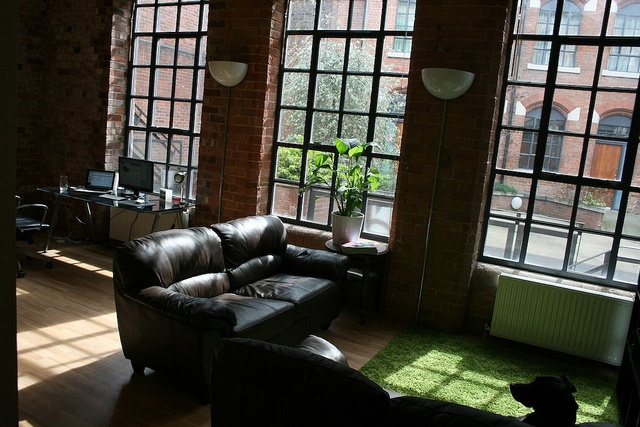
The office has two leather couches near a large window.
a living room with couches and a rug
A loveseat next to tall windows with a courtyard view.
A living room area with couches and a dog and a wall of windows.
A living area with large open windows to the outside.